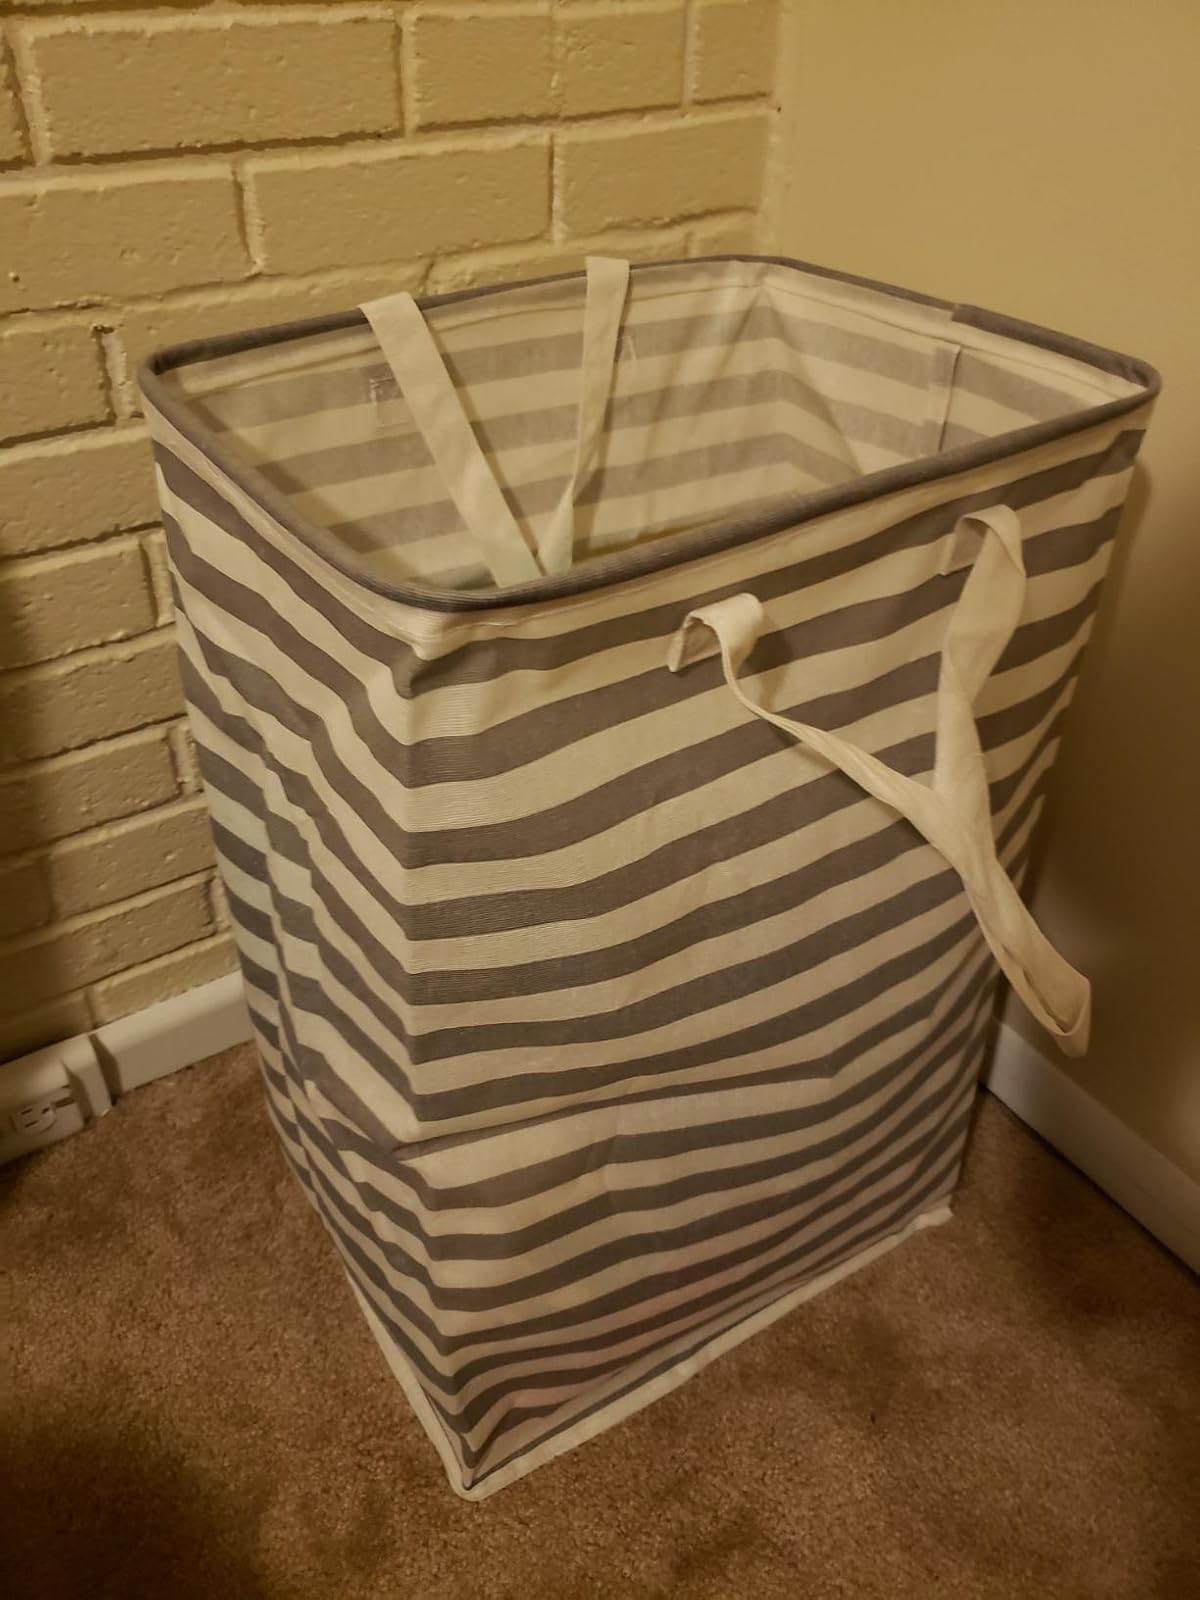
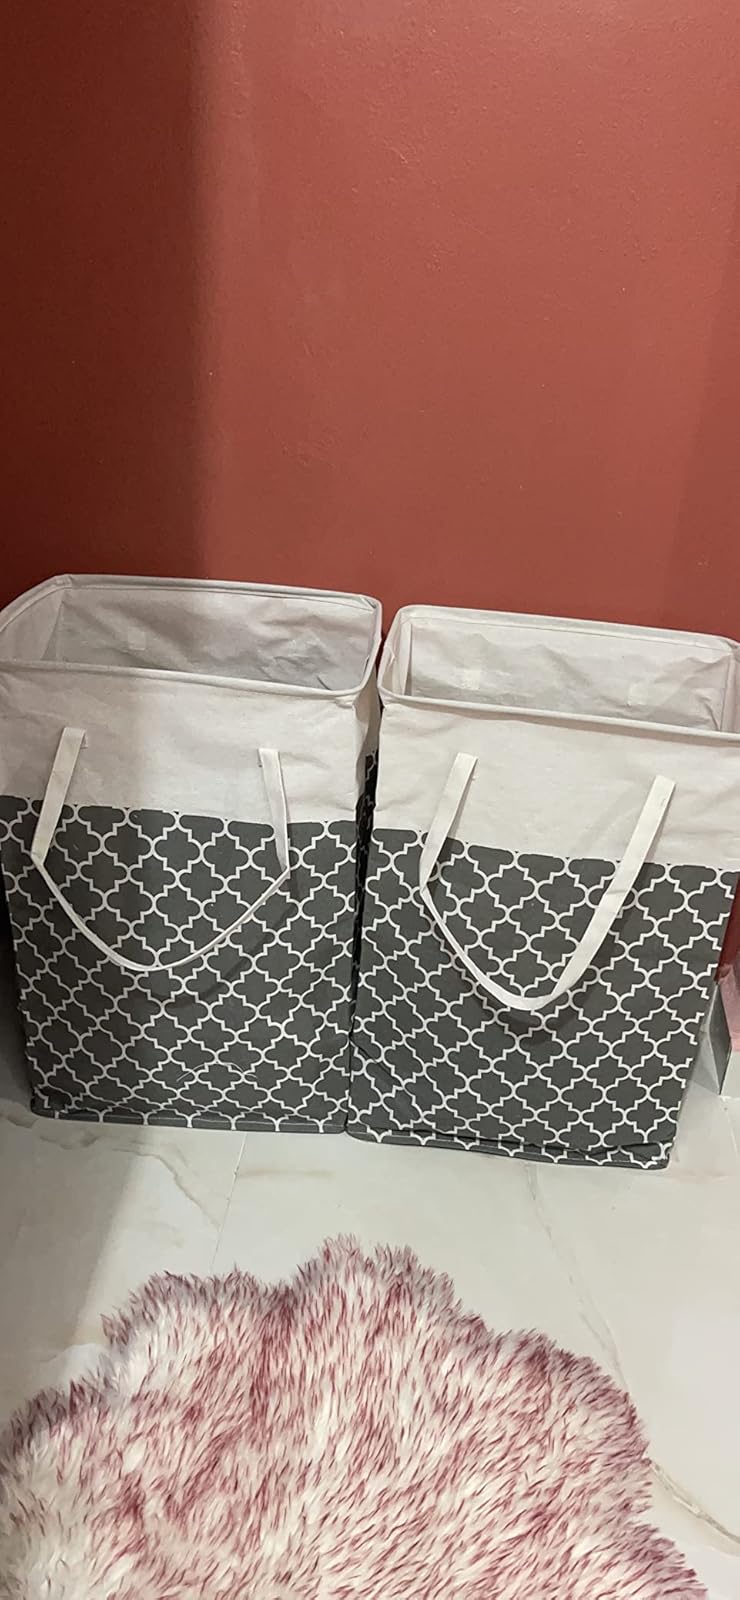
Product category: items_hamper
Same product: no